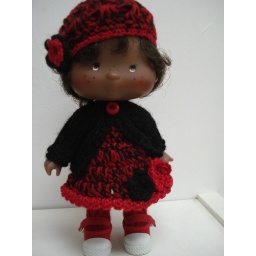
Florence in red and black